Phineas Heywood House

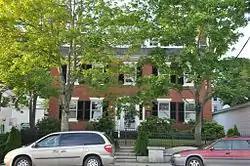

The Phineas Heywood House is a historic house at 343 Maine Street in the center of Bucksport, Maine. Built c. 1824, it is one of the finest Federal style brick houses in the region, and was probably the first brick building erected in Bucksport and its surrounding towns. It was listed on the National Register of Historic Places in 1988.